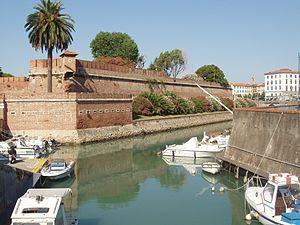
Le Fosso Reale de Livourne est une douve qui à l'origine suivait le périmètre de la ville fortifiée, par la suite, avec la destruction des bastions, elle a perdu sa fonction défensive.